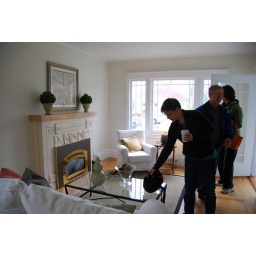
standing in dining room looking out